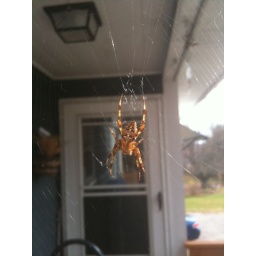
a spider in his web I discovered outside the side door today when I let the dog out